Paasselkä

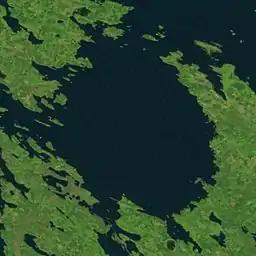

Paasselkä (earlier "Paasivesi", both names roughly mean 'Stone lake') is an oval-shaped lake formed in an eroded impact crater in Southern Savonia, Finland. The lake, which is a part of Orivesi, which is in turn part of the Greater Saimaa, is devoid of islands which makes it different from other lakes in the region. Paasselkä is also unusually deep, 75 m at the deepest point.